Daniel Nannskog

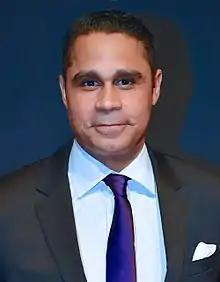
Nannskog at the Swedish Sports Awards in 2014

Daniel Paul Gustav Nannskog (born 22 May 1974) is a Swedish former professional footballer who played as a striker. During a club career that spanned between 1994 and 2010, he represented Högaborg, Malmö FF, Djurgården, Assyriska, Sylvia, Landskrona BoIS, Sichuan Guancheng and Stabæk IF. A full international between 2007 and 2009, he won seven caps and scored two goals for the Sweden national team.